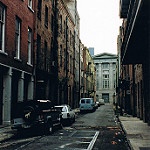
Label: street